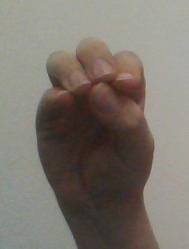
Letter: ha